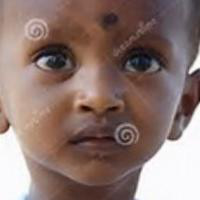
Age group: age 01-10